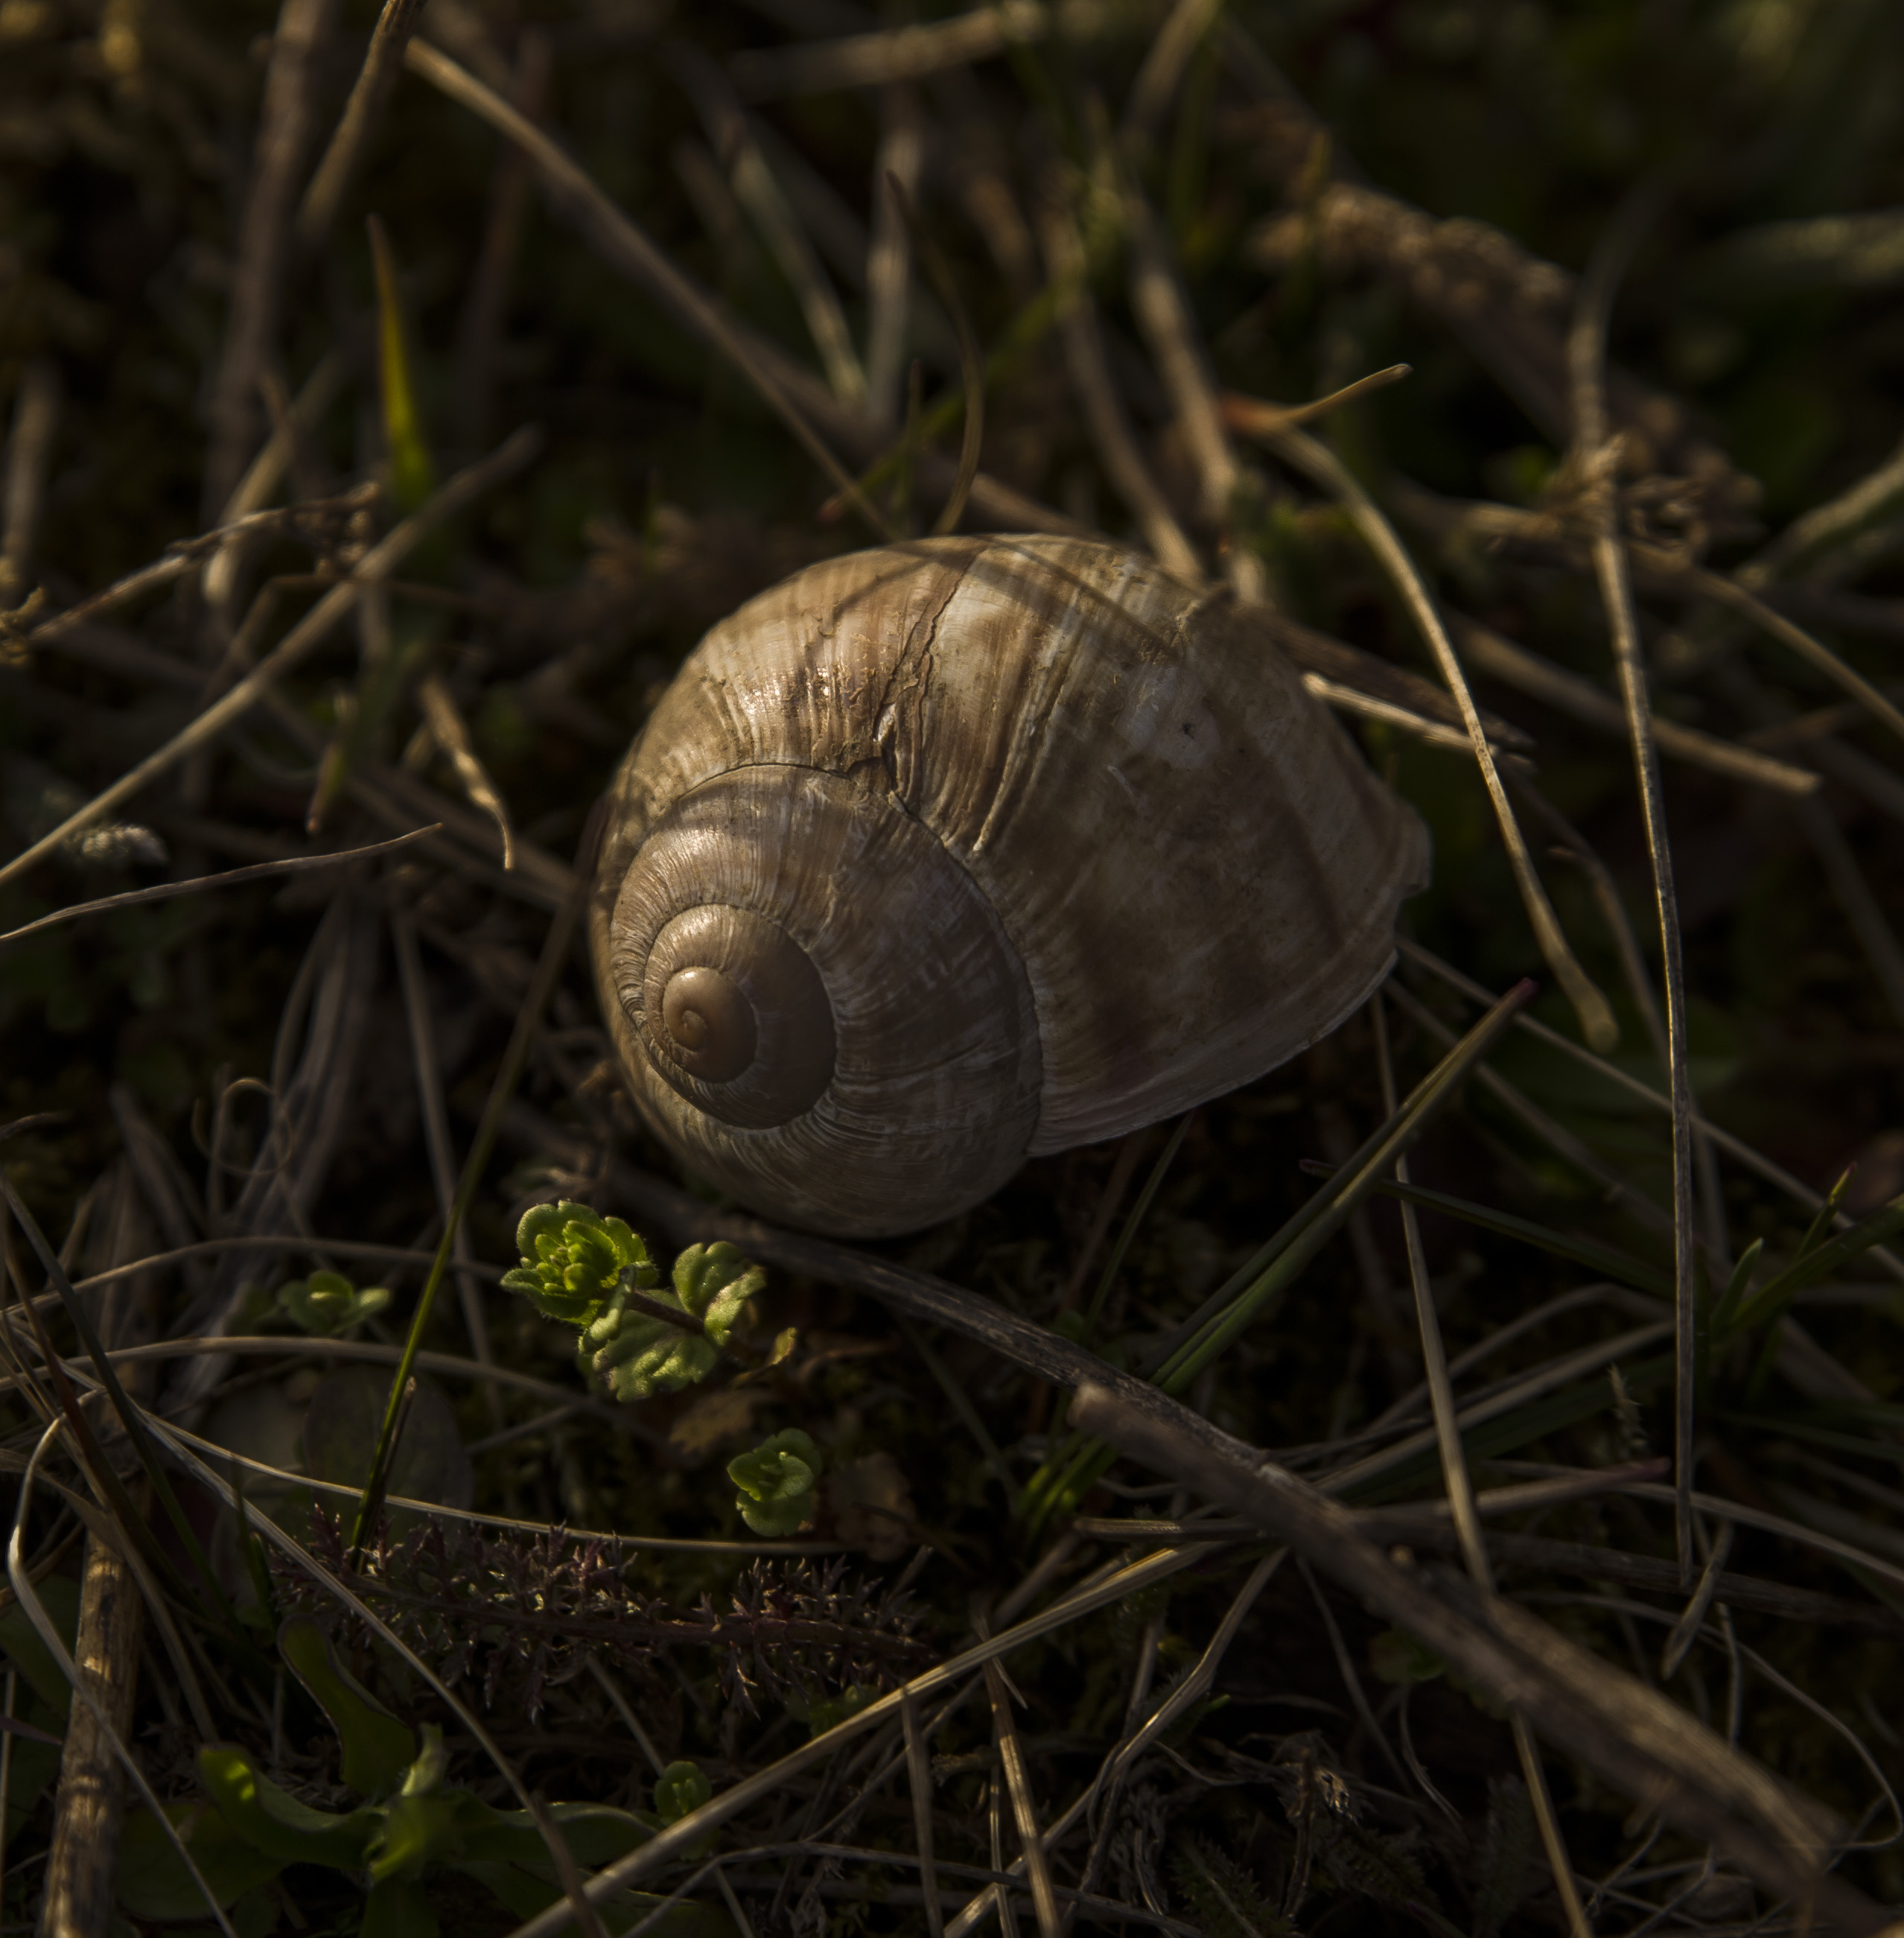
snail, anime, nature, house, green, plant, grass, garden, terrestrial animal, snails and slugs, sea snail, shell, molluscs, terrestrial plant, invertebrate, soil, wood, wildlife, lymnaeidae, landscape, natural landscape, slug